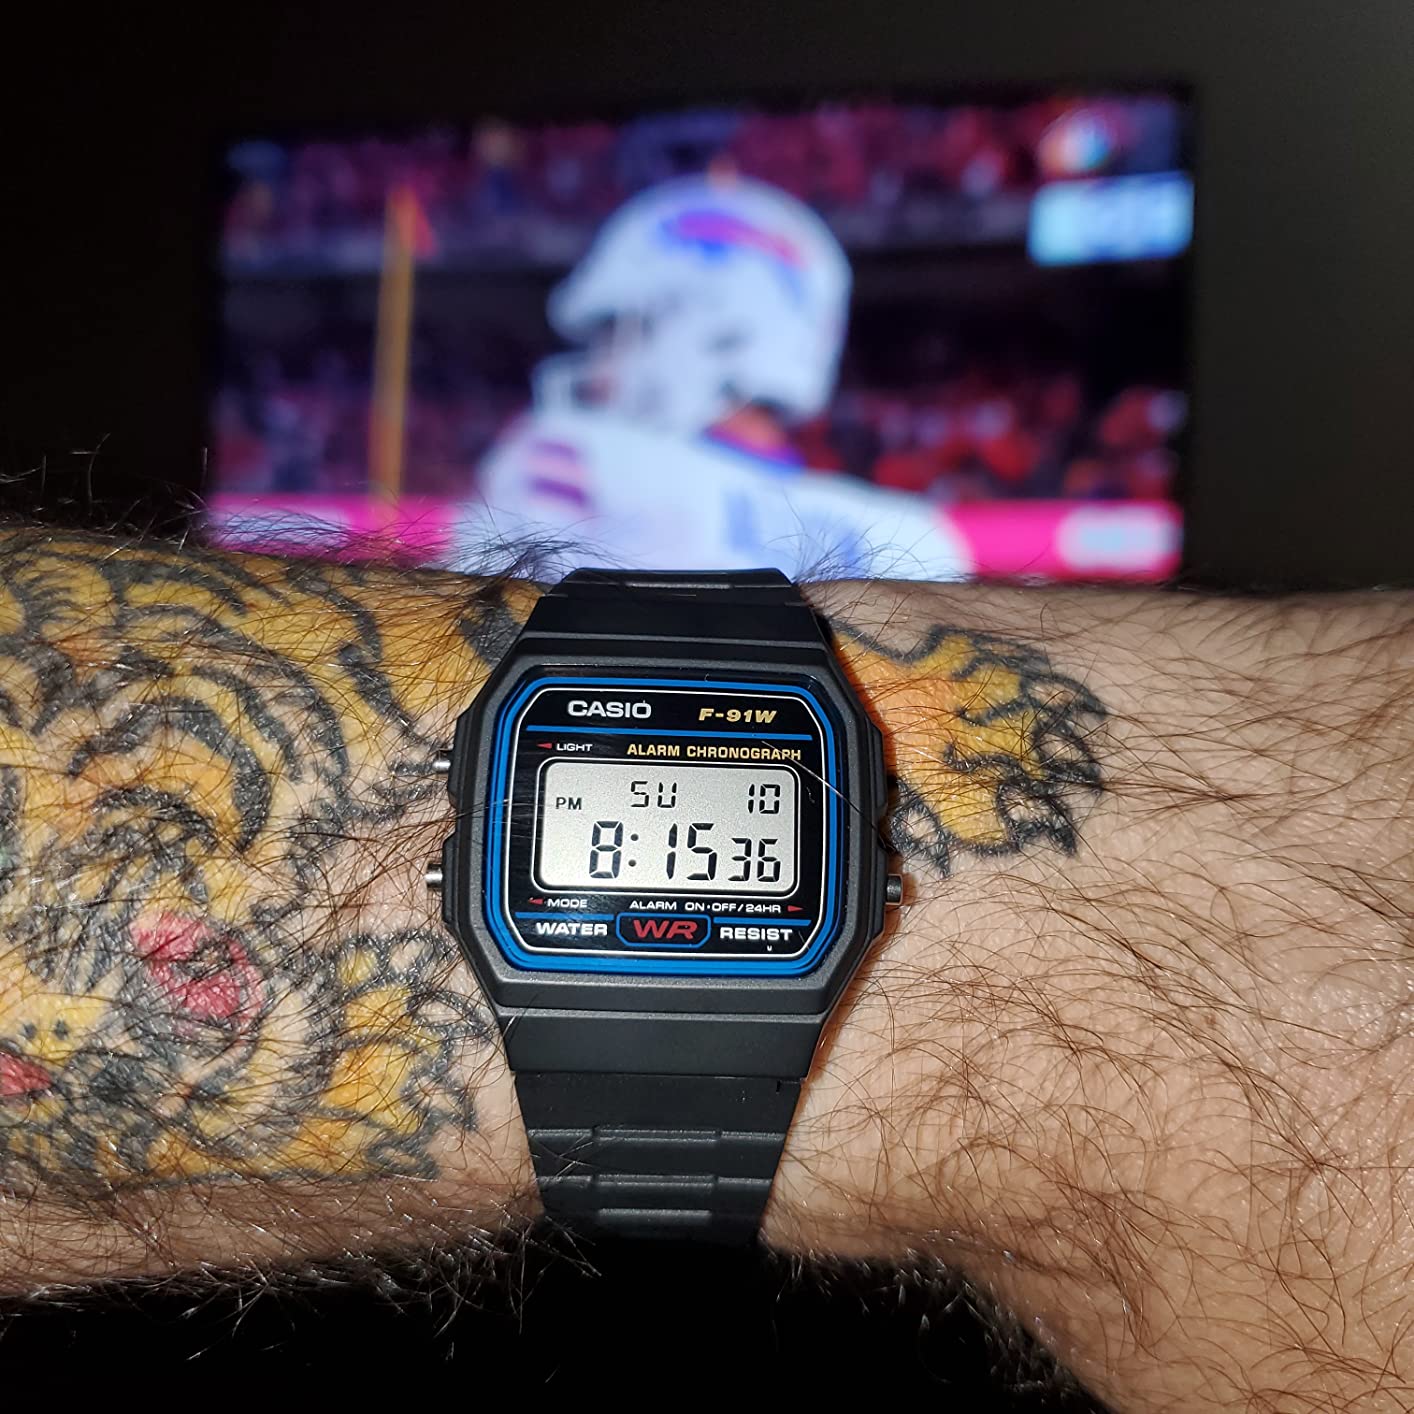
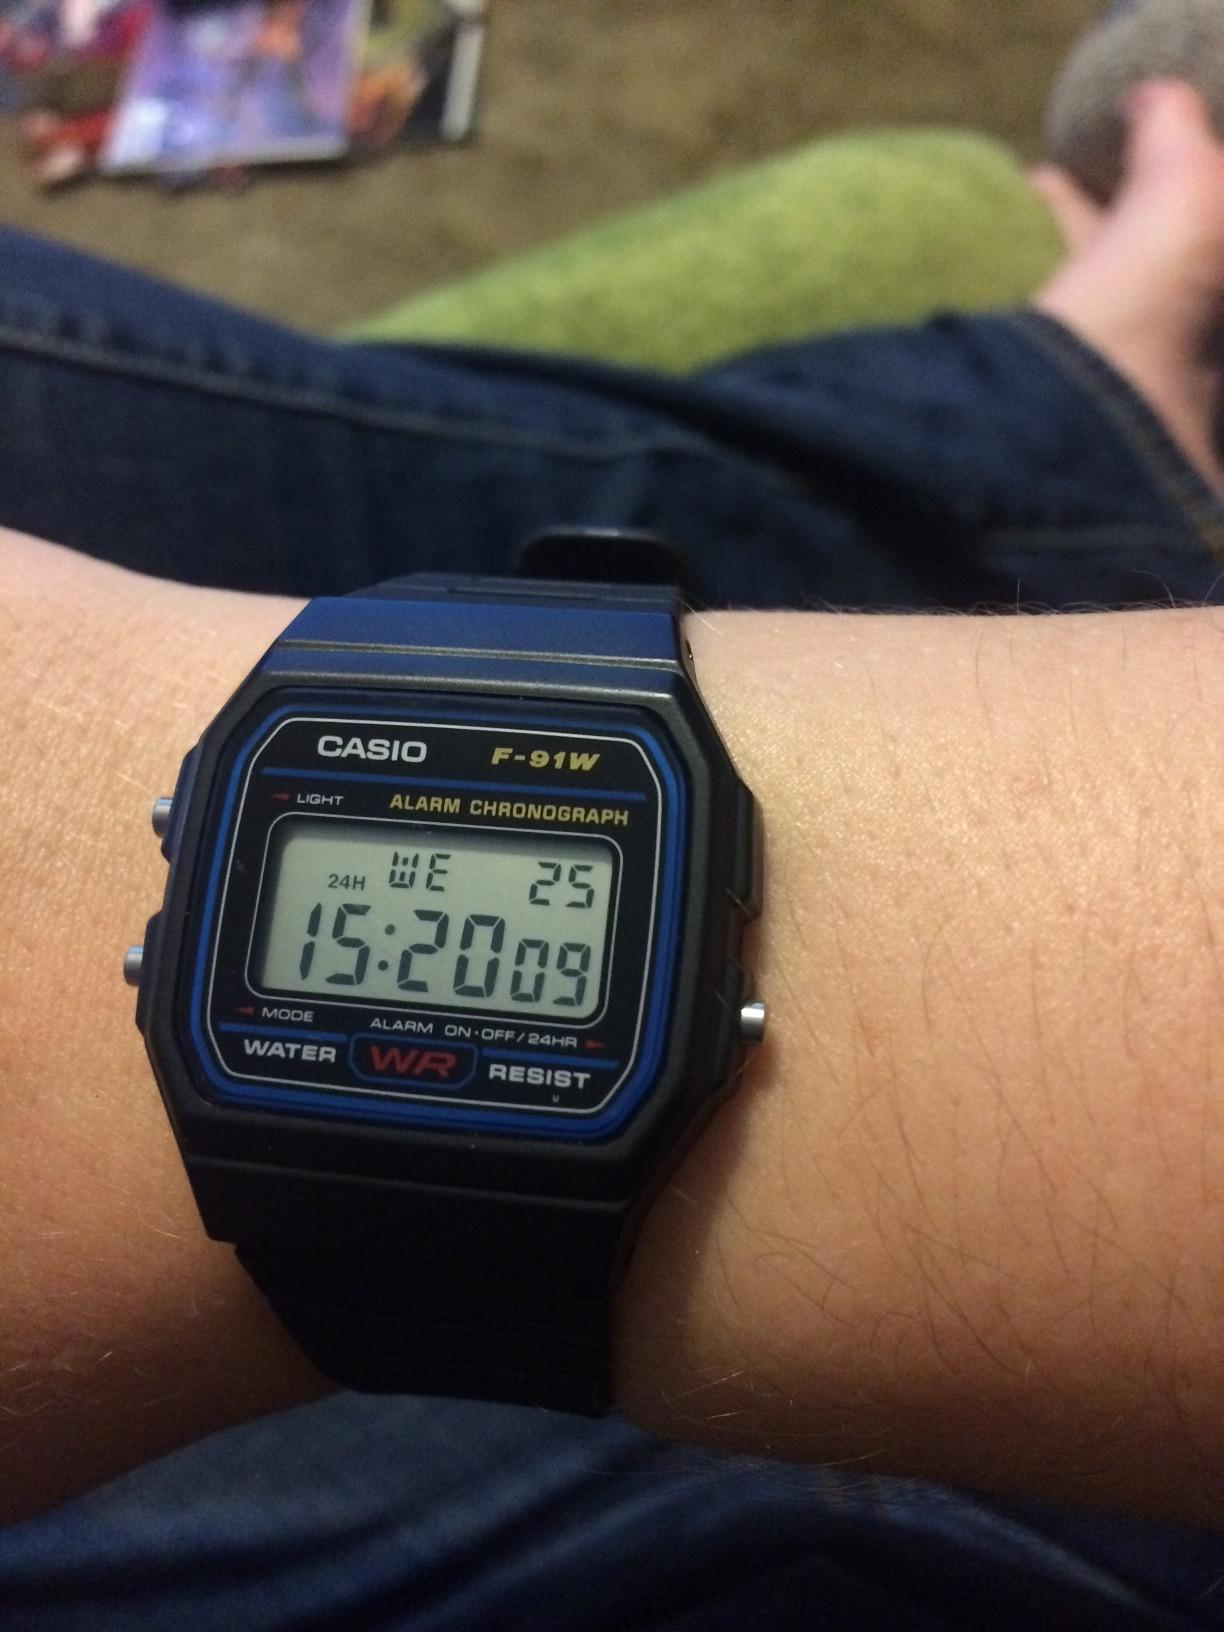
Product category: accessories_watch
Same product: yes